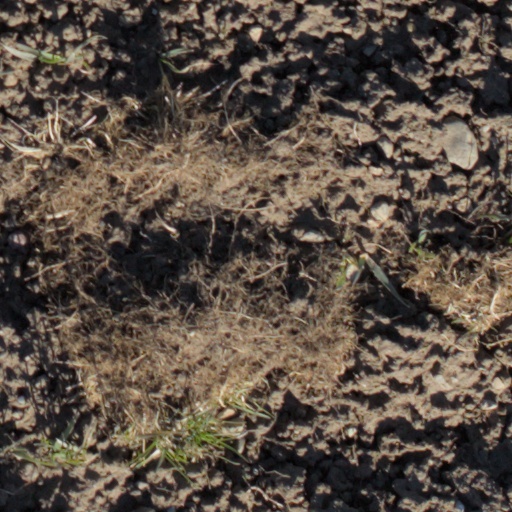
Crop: wheat